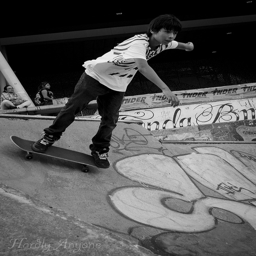
A man riding a skateboard down the side of a ramp.
A young boy riding a skateboard at a skate park.
a kid rides a skate board up a ramp
A person skates at the top of a ramp painted with graffiti.
A boy skateboarding inside a bowl at the skatepark.